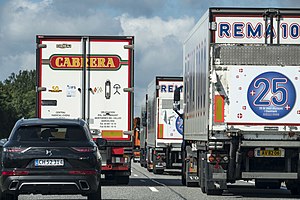
Vestmotorvejen / Endelig lukkes "motorvejshullet"
Vestmotorvejen ved Ringsted
Vestmotorvejen er en motorvej på Sjælland, som løber mellem Ølby ved Køge og Storebæltsbroen. Motorvejen er en del af E20.